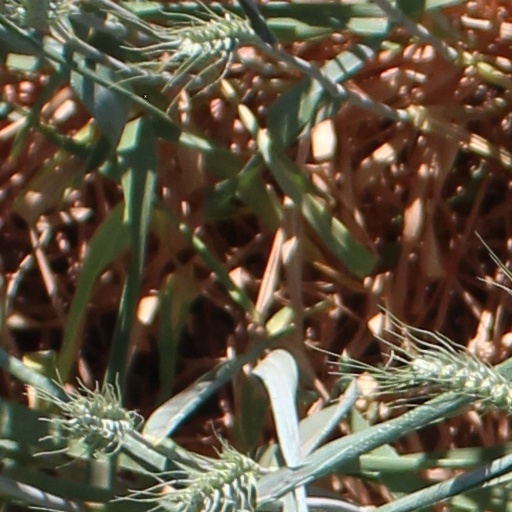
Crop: wheat